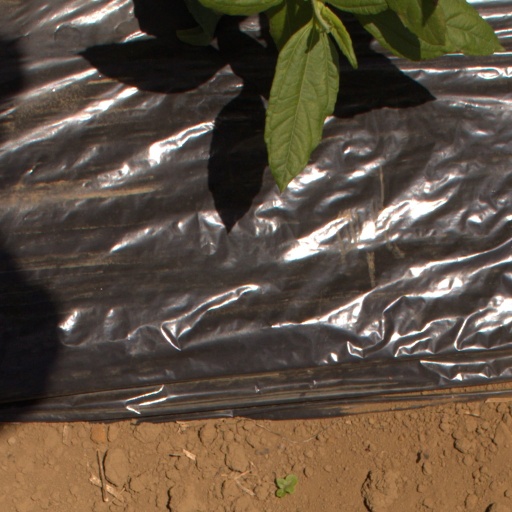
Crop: Jerusalem artichoke